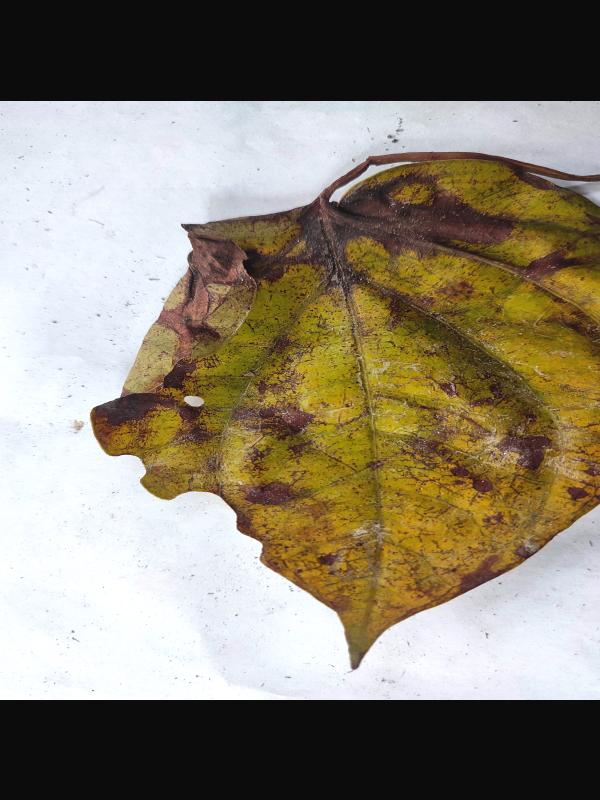
Label: Dried_Leaf